Question: Please indicate a possible affordance area of the bed that can be used for sleeping
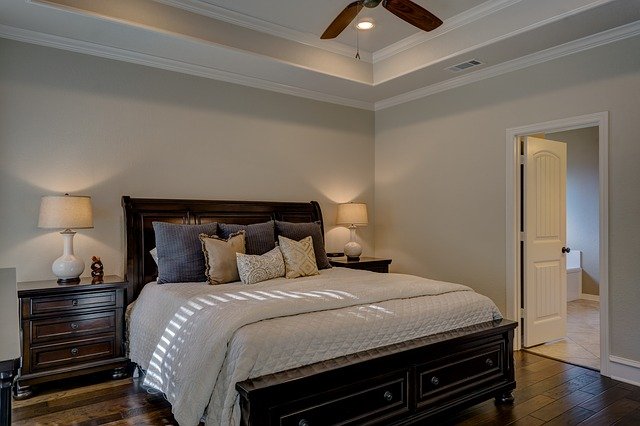
Answer: [152.5, 264, 494.5, 349]